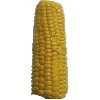
Label: Corn 1